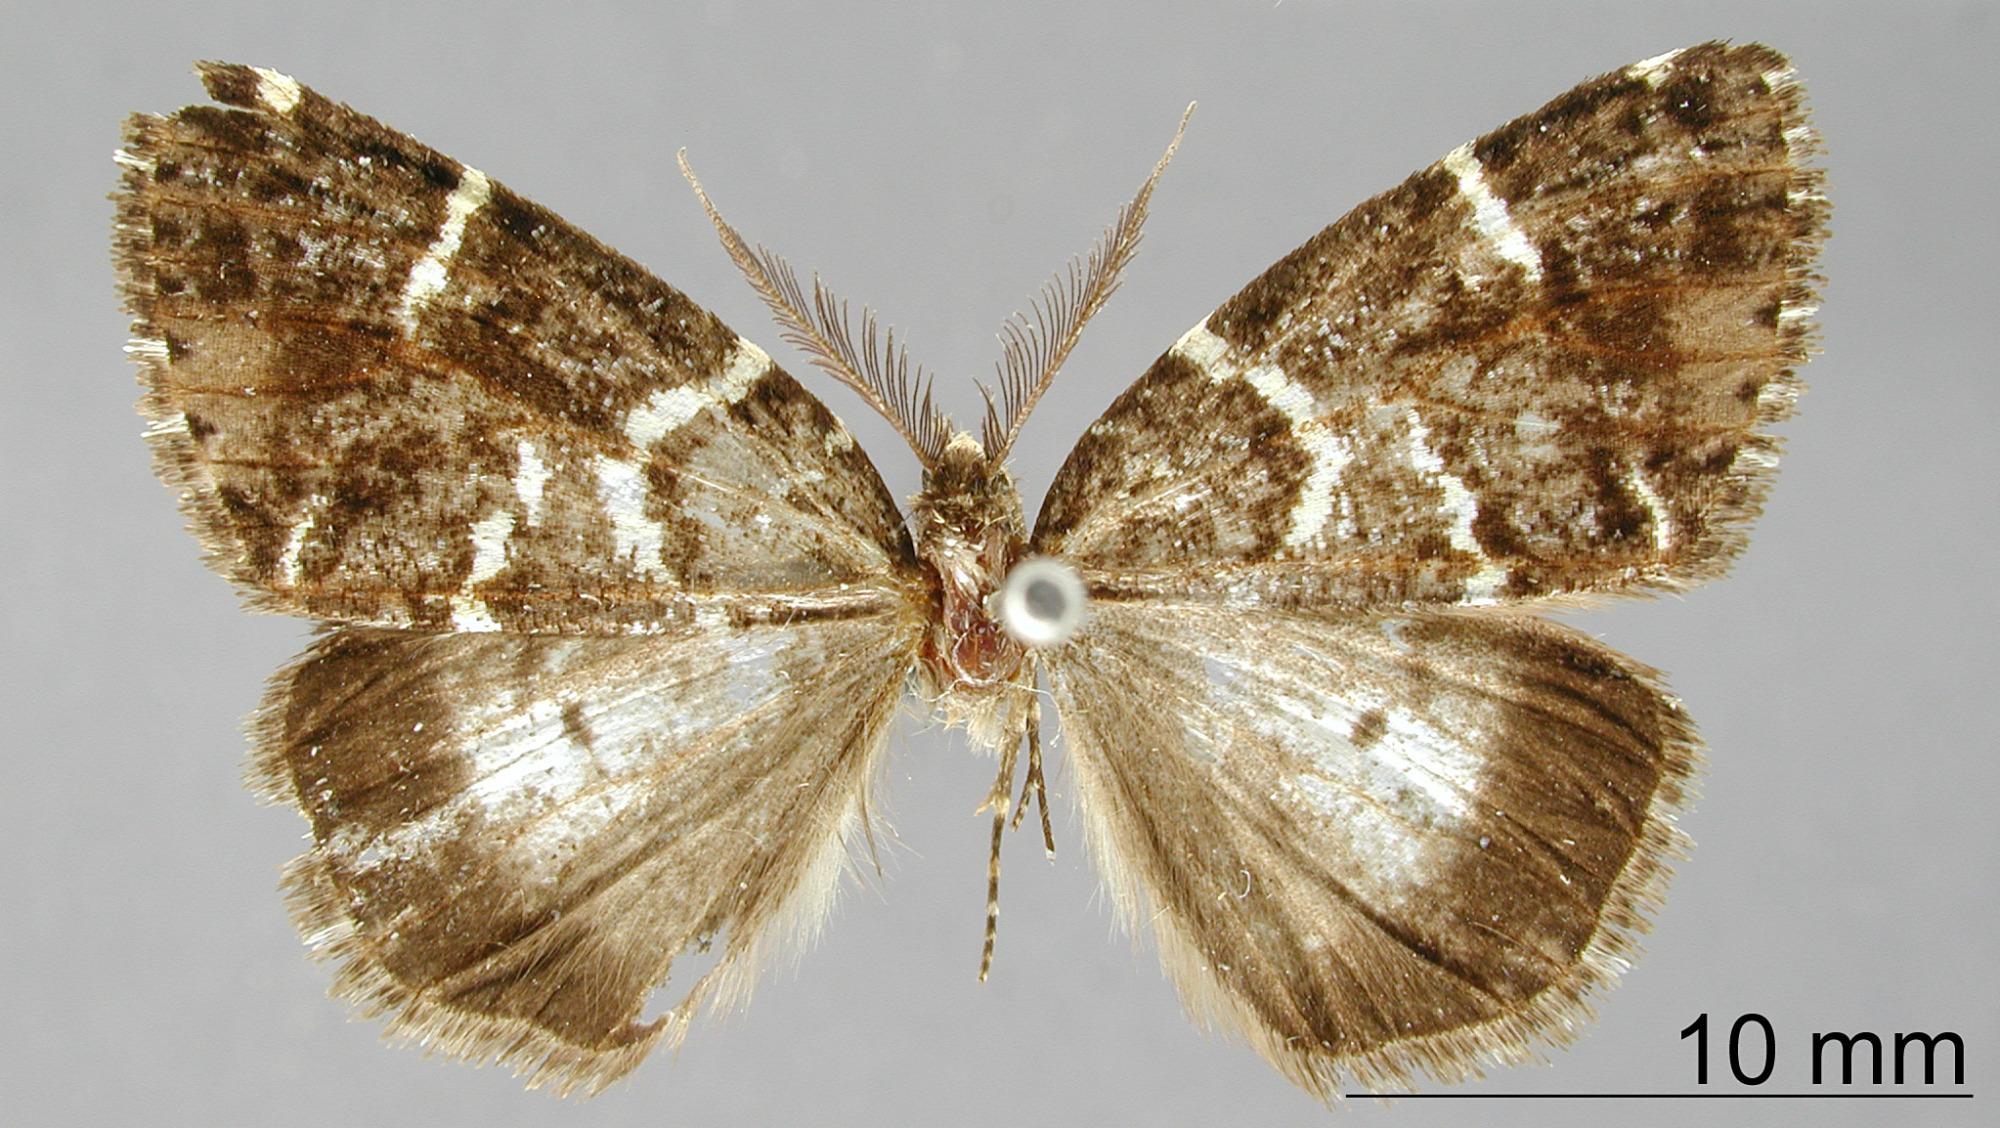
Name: Neodesmodes muscosa
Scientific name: Neodesmodes muscosa Dognin, 1911
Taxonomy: Animalia, Arthropoda, Insecta, Lepidoptera, Geometridae, Ennominae
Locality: Yuntas, pres Cali, Colombia, Colombia